7th Armoured Division (United Kingdom)

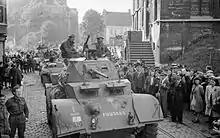
Major-General Gerald Lloyd-Verney, GOC 7th Armoured Division, enters Ghent in his Staghound armoured car, 8 September 1944.

The 22nd Armoured Brigade embarked on 4 June, and most of the division landed on Gold Beach by the end of 7 June, a day after the initial landings. 7th Armoured initially took part in Operation Perch and Operation Goodwood, two operations that formed part of the Battle for Caen. During Perch, the division was to spearhead one arm of a pincer attack to capture the city. Due to a change in plan, elements of the division engaged tanks of the Panzer-Lehr-Division and the Heavy SS-Panzer Battalion 101 in the Battle of Villers-Bocage and were repulsed. Following the capture of Caen, the division took part in Operation Spring, which was intended to keep the German forces pinned to the British front away from the Americans who were launching Operation Cobra, and then Operation Bluecoat, an attack to support the American break-out and intercept German reinforcements moving to stop it. After the Battle of the Falaise Gap, which saw most of the German Army in Normandy destroyed, the 7th Armoured Division then took part in the Allied advance from Paris to the Rhine.